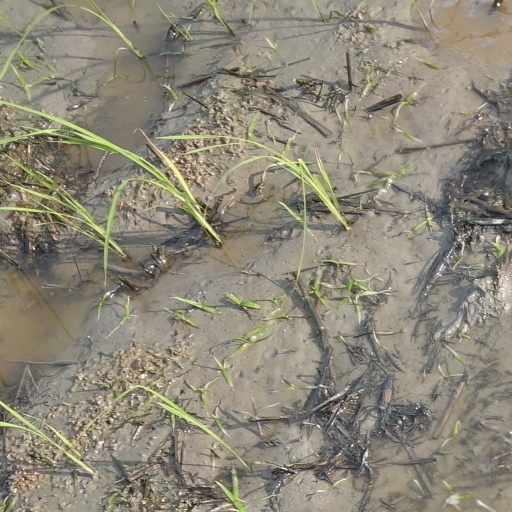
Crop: rice